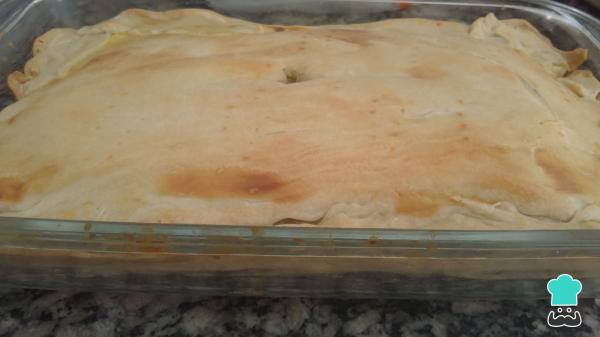
1Hornea durante 30 minutos o hasta que la torta se dore por completo.